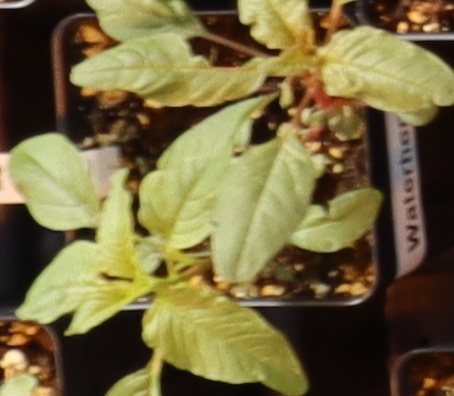
Label: Waterhemp